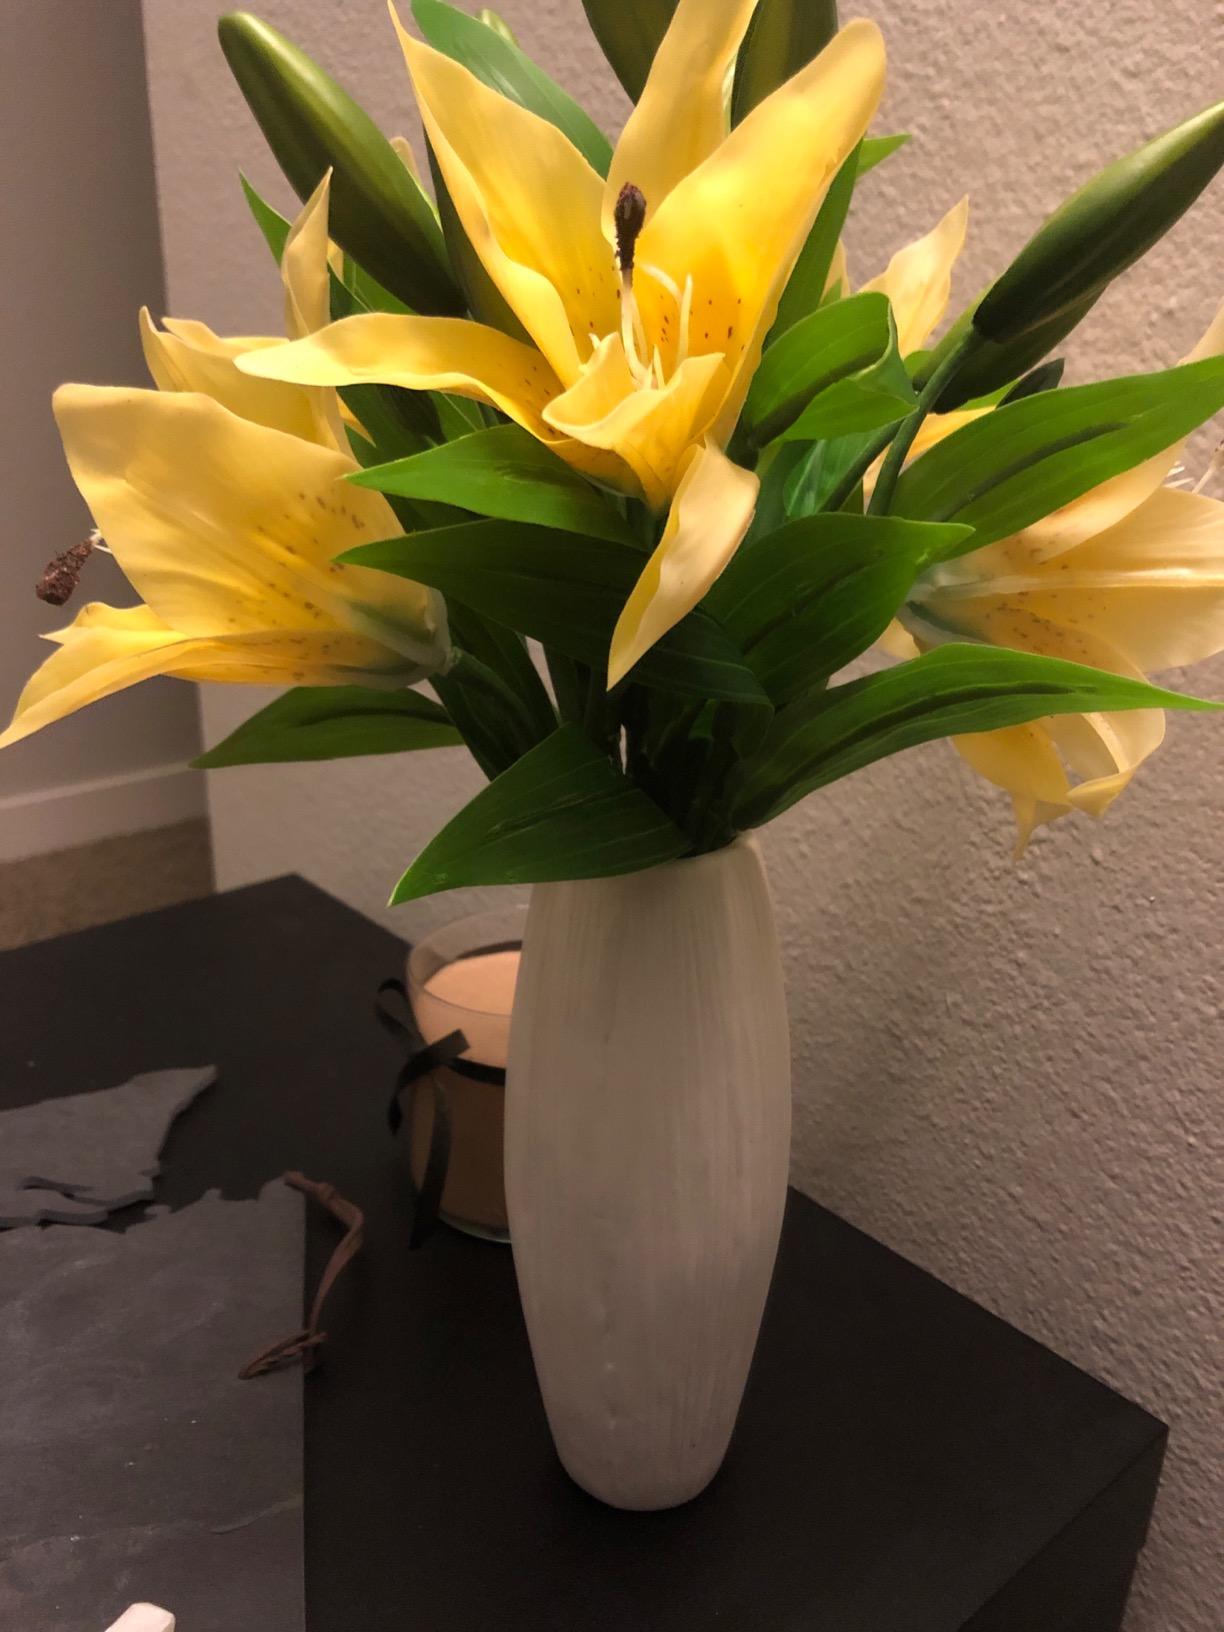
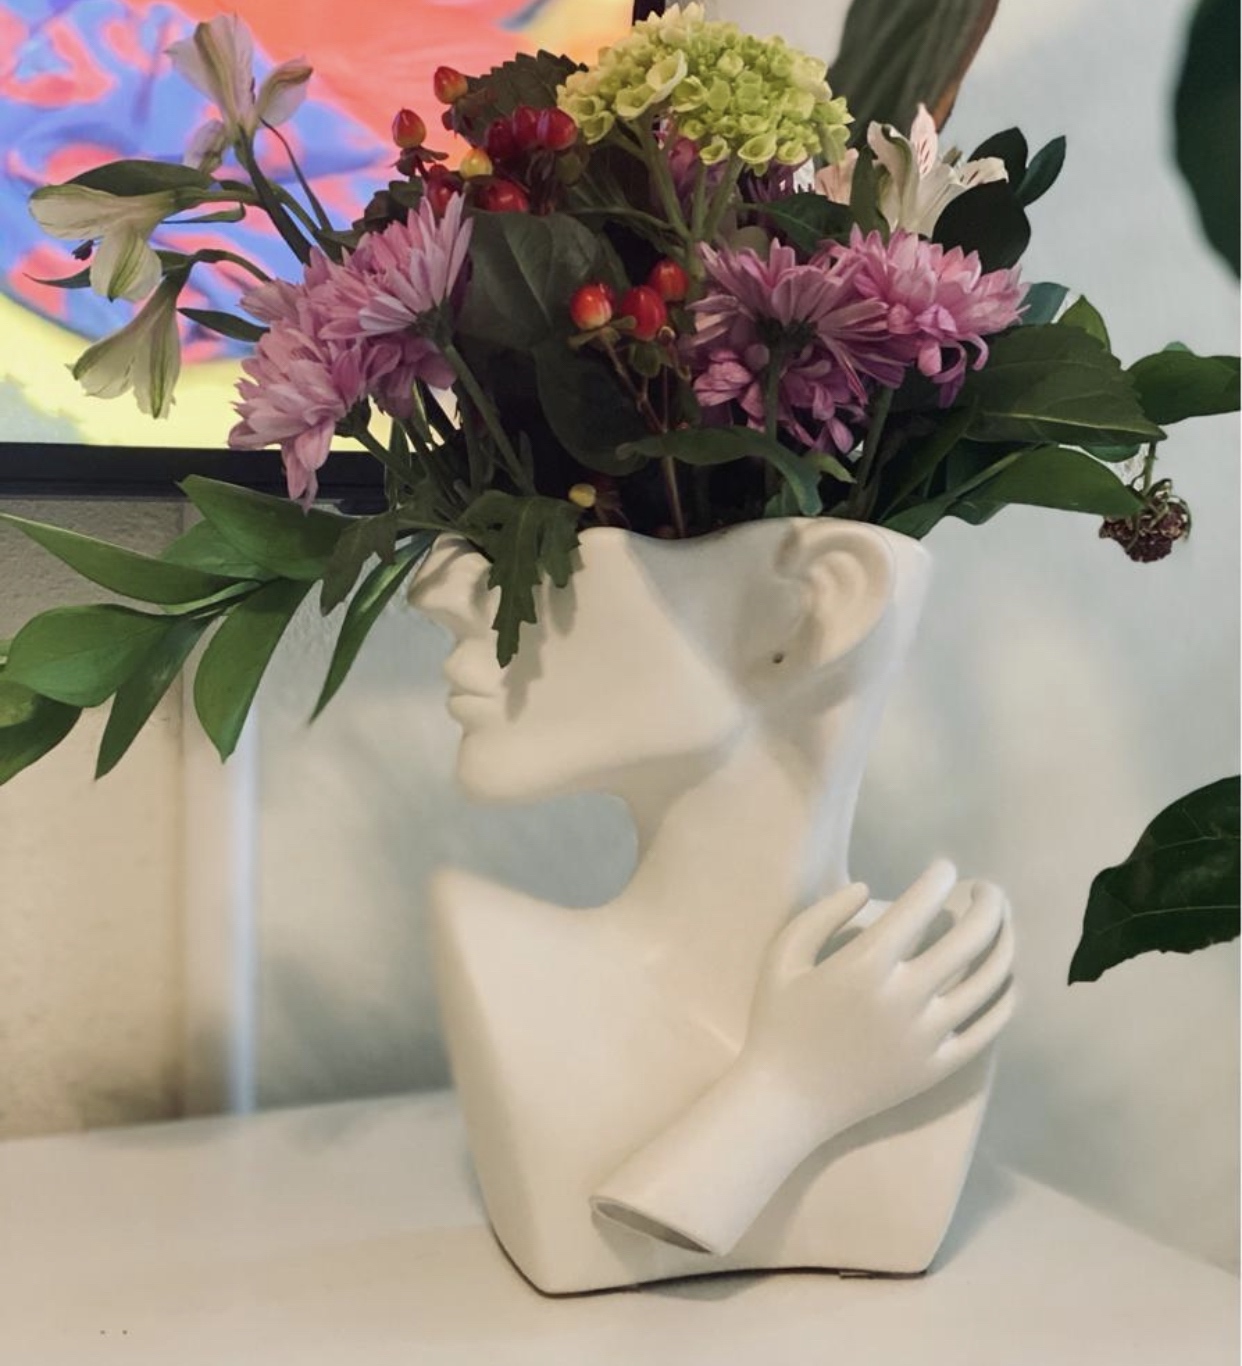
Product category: vase
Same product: no